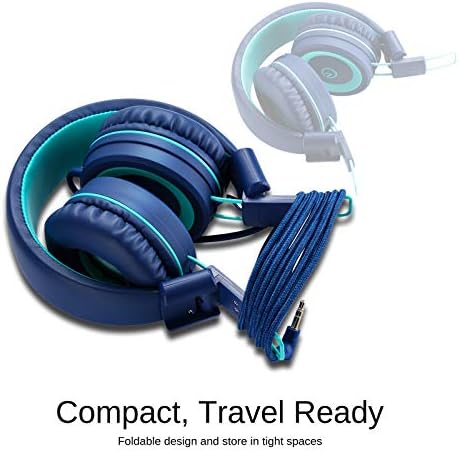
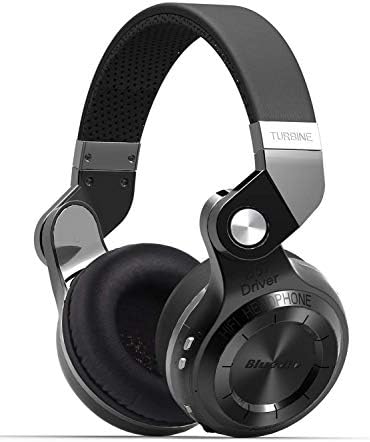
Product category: headphones
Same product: no